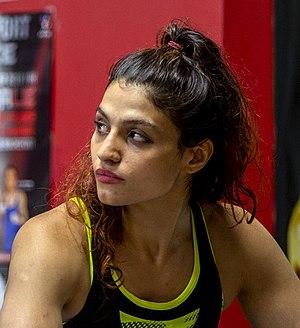
Sadaf Khadem est une boxeuse iranienne née le 23 janvier 1995 à Téhéran.